The Voice of the City

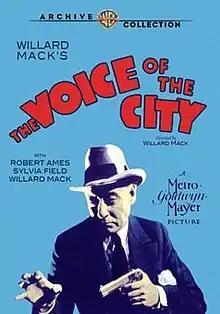
Warner Archive DVD cover

The Voice of the City is a 1929 American pre-Code crime mystery film by Willard Mack and starring Robert Ames. The work uses an original screenplay by Willard Mack, and is not related to the story of the same name by O. Henry.